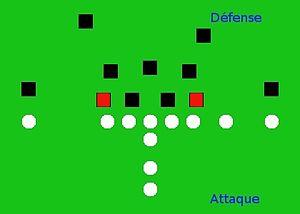
position des defensive ends sur le terrain (football américain)
Un defensive end, appelé ailier défensif au Canada, est un joueur de football américain ou de football canadien évoluant dans la formation défensive de l'équipe et plus précisément au sein de la ligne défensive.